History of Israel

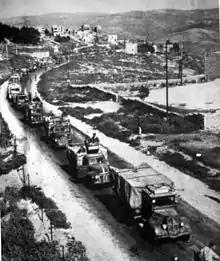
Supply convoy on its way to besieged Jerusalem, April 1948

Jewish immigration and Nazi propaganda contributed to the large-scale 1936–1939 Arab revolt in Palestine, a largely nationalist uprising directed at ending British rule. The head of the Jewish Agency, Ben-Gurion, responded to the Arab Revolt with a policy of "Havlagah"—self-restraint and a refusal to be provoked by Arab attacks in order to prevent polarization. The Etzel group broke off from the Haganah in opposition to this policy.